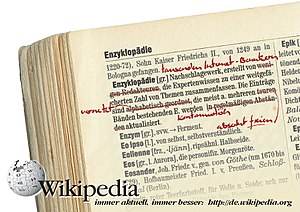
Leksikon
Opslag i et tysk leksikon under opslagsordet "Enzyklopädie".
Et leksikon er et værk, som giver en samlet fremstilling af stof inden for alle fagområder eller et enkelt fag. Ordet kommer af det græske lexikón. Suda er et tidligt klassisk græsk leksikon.